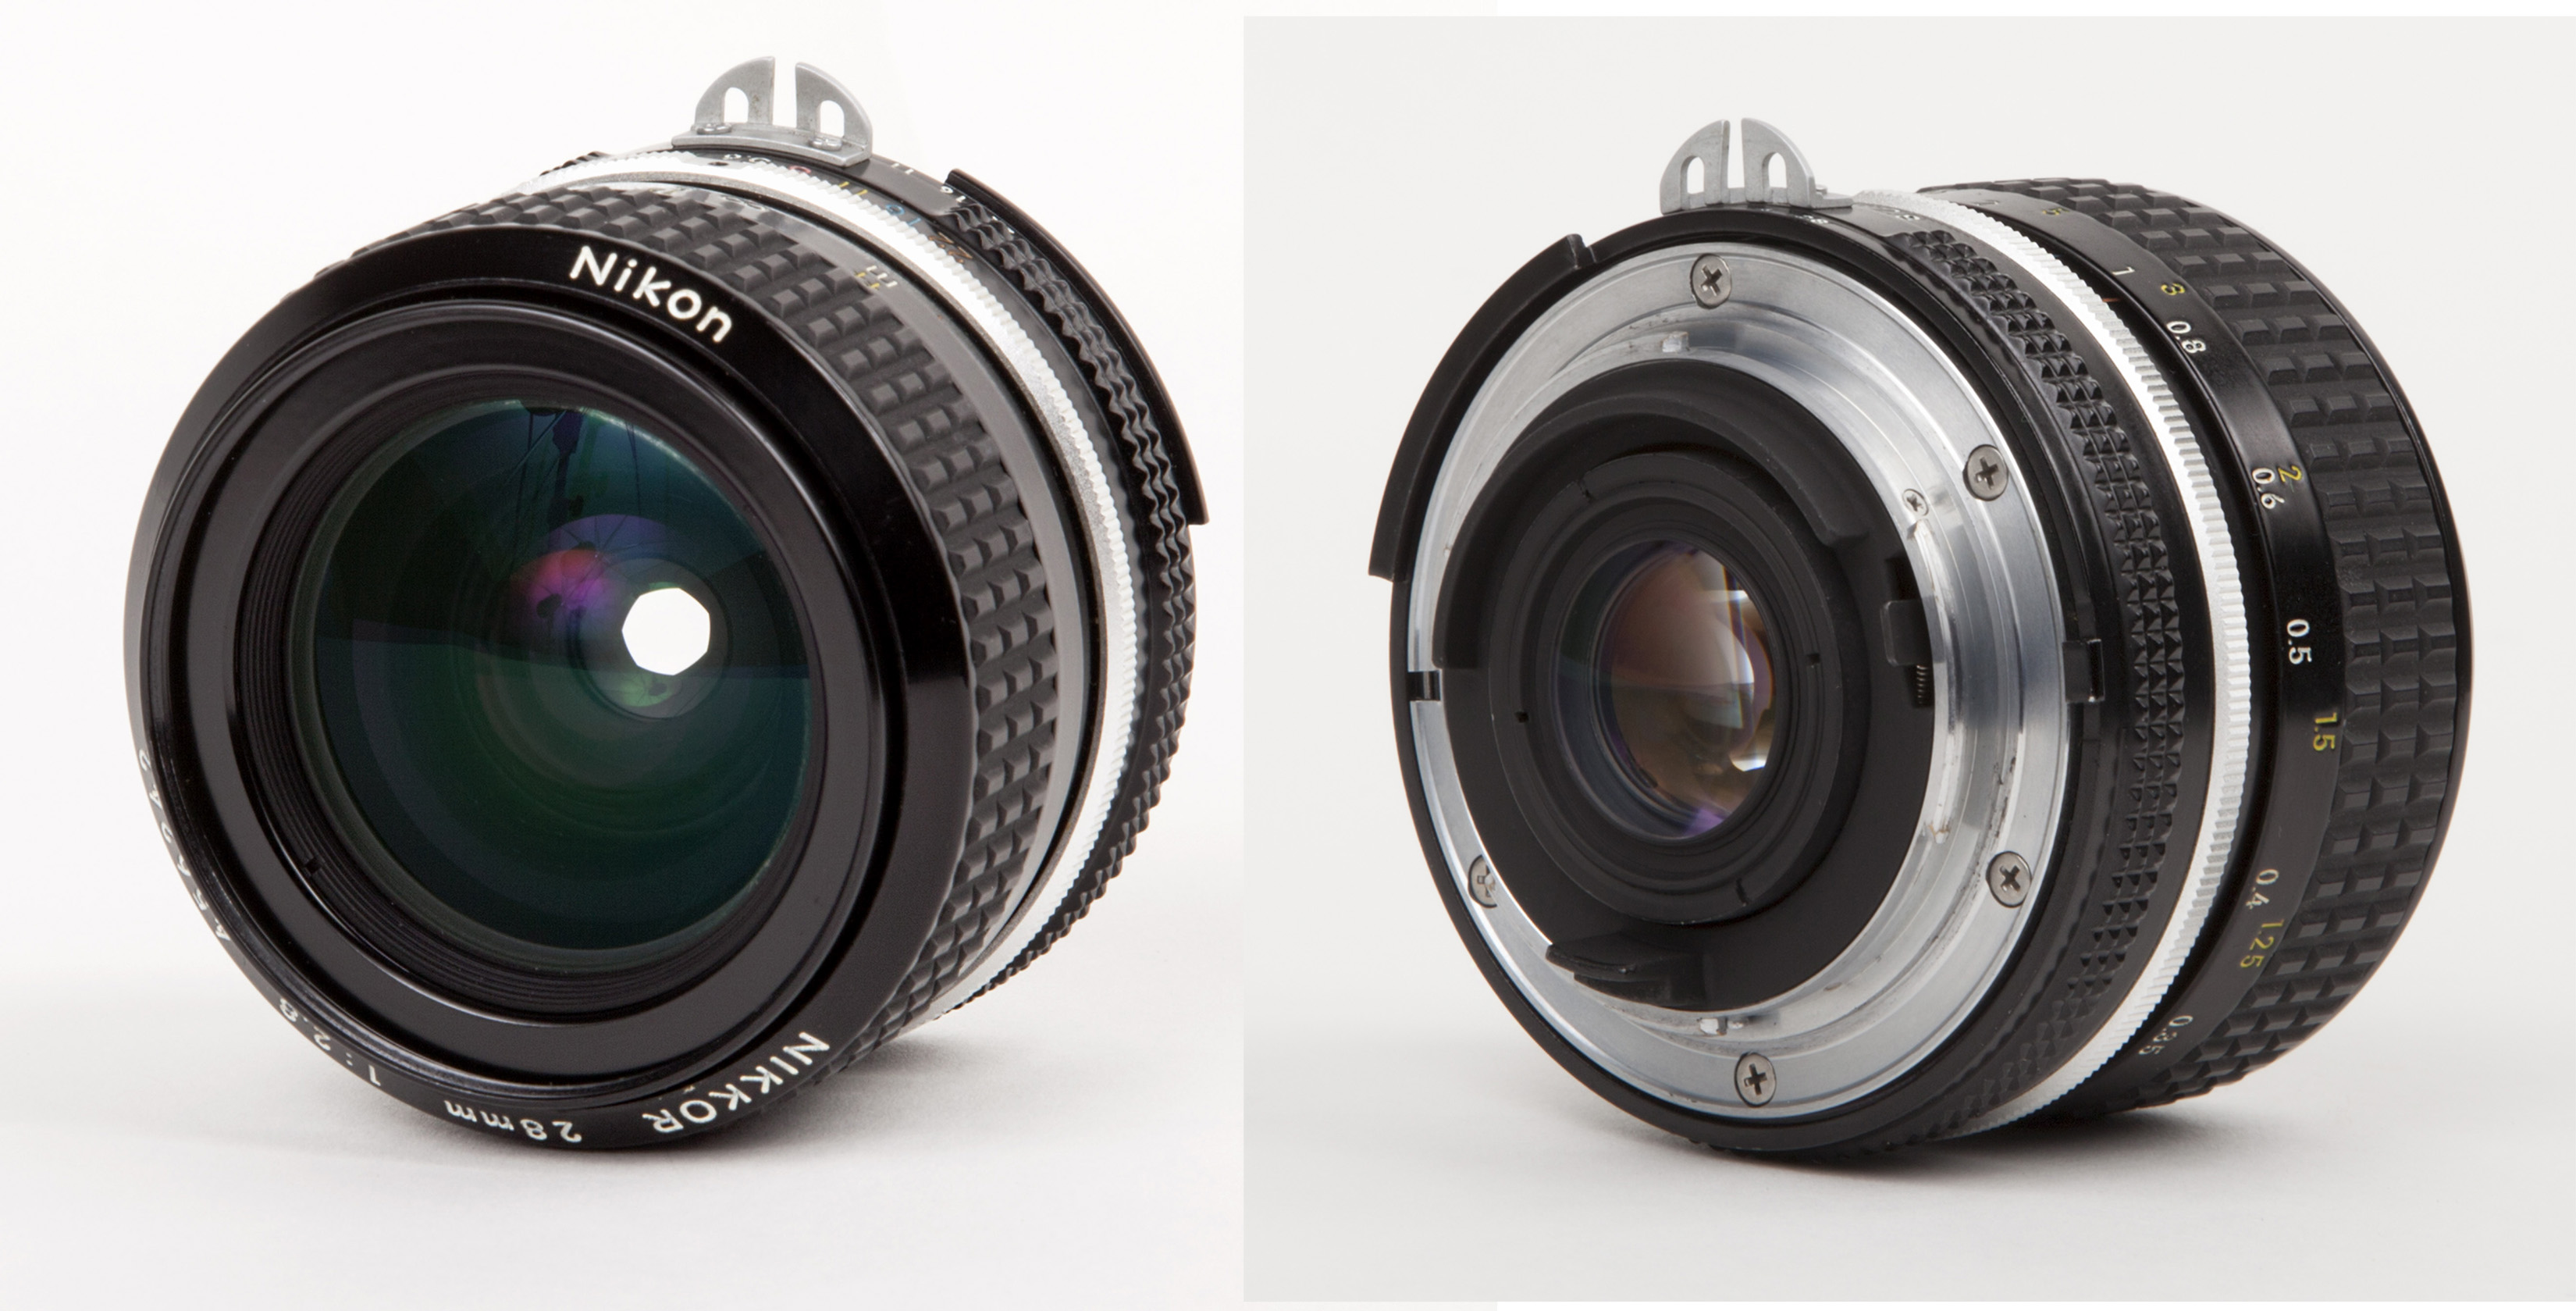
camera, wheel, lens, product, digital camera, wideangle, rim, 28mm, 28, nikkor, camera lens, ai, fmount, multicoated, fisheye lens, cameras optics, teleconverter